Grahamona

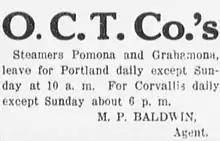
Advertisement for run to Corvallis, January 2, 1913.

"Grahamona" was scheduled to begin service running between Portland and Dayton, on the Yamhill River, on September 20, 1912. Service in fact began on Monday, September 24, 1912. The water level in the Willamette was then too low to permit "Grahamona" to reach Corvallis, so the Portland-Dayton route was selected instead.